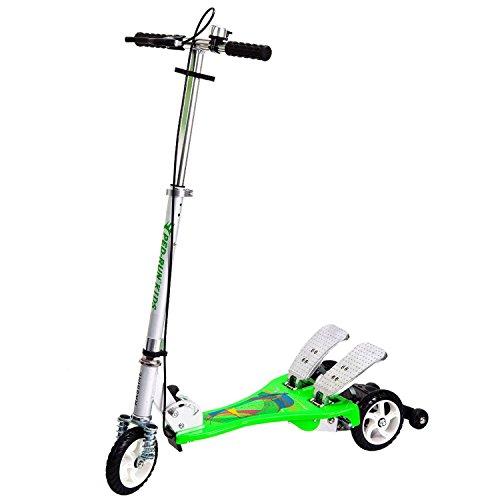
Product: Ped-Run Kids Pedaling Scooter - Exercise While Having Fun
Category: Sports & Outdoors | Outdoor Recreation | Skates, Skateboards & Scooters | Scooters & Equipment | Scooters | Kick Scooters
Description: Health: rider propels scooter at safe Variable speeds with up and down motion on pedals, similar to stair-climber up to maximum speed of 10 mph.
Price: $103.44
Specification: Product Dimensions:         29 x 11 x 40 inches ; 14.8 pounds    |Shipping Weight: 18 pounds (View shipping rates and policies)|Domestic Shipping: Item can be shipped within U.S.|International Shipping: This item can be shipped to select countries outside of the U.S.  Learn More|ASIN: B00D162DGO|Item model number: PRK-GN|    #588    in Kick Scooters